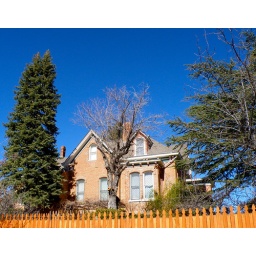
One of the historic houses on the hill just west of the downtown area in Silver City, NM. Jan. 22, 2011.